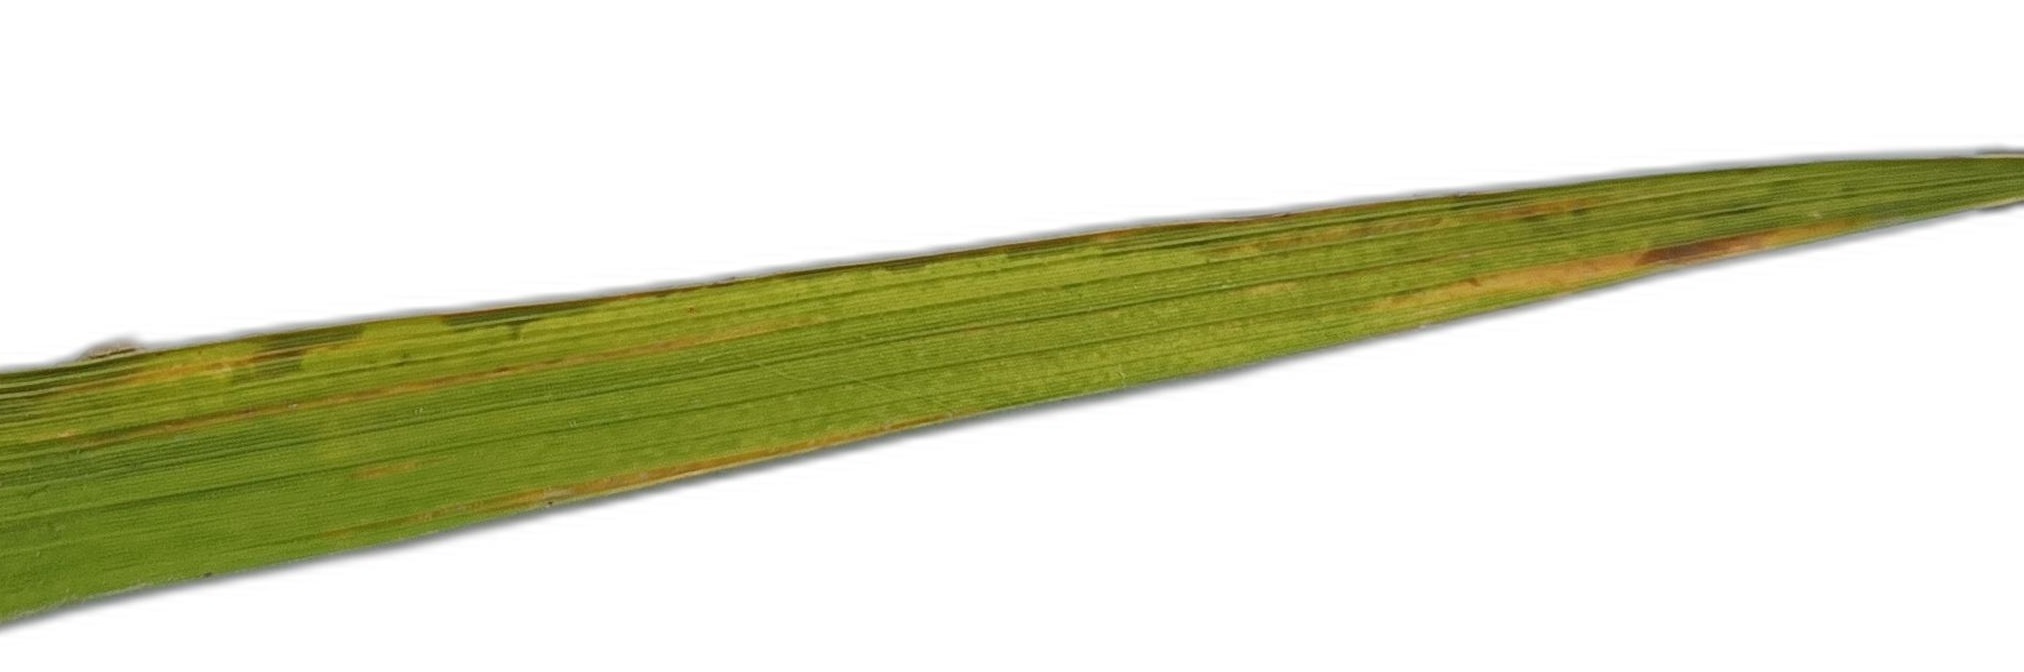
Label: Rice Stripes